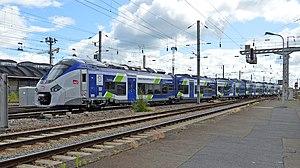
B 84703/04 (84703L) à Amiens
Le TER Hauts-de-France est le réseau de Transport express régional de la région Hauts-de-France.
On appelle livrée la décoration extérieure d'un matériel roulant ferroviaire. Au cours de son histoire, depuis 1938, la Société nationale des chemins de fer français a utilisé de nombreuses livrées liées aux modes et aux changements de matériels. Certaines sont des essais sans lendemain sur quelques machines, d'autres sont de véritables marqueurs de l'identité de l'entreprise, par exemple la livrée « béton ».
Le Régiolis est une génération de rames automotrices construites par Alstom issues de la famille Coradia. La SNCF et les régions françaises ont actuellement commandé plus de 350 éléments pour les relations TER. La première rame est présentée le 4 juillet 2013 en Aquitaine, et la première mise en service s'effectue le 22 avril 2014 sur le réseau TER Aquitaine, avec plus d'un an de retard sur le calendrier initial. La SNCF emploie aussi ces rames dans le cadre du réseau transfrontalier Léman Express.
Cette liste recense les parcs de matériels roulants utilisés par le réseau TER Hauts-de-France.